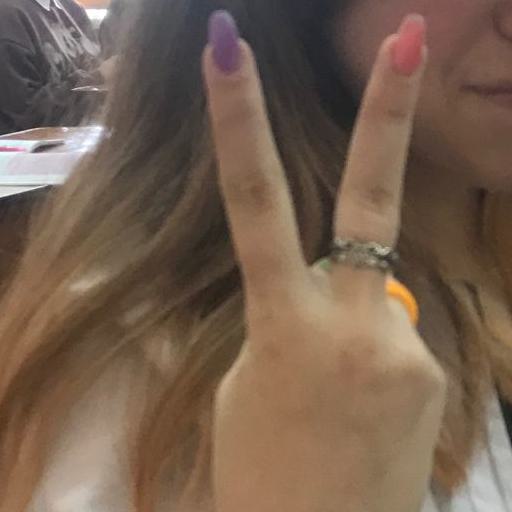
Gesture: peace_inverted